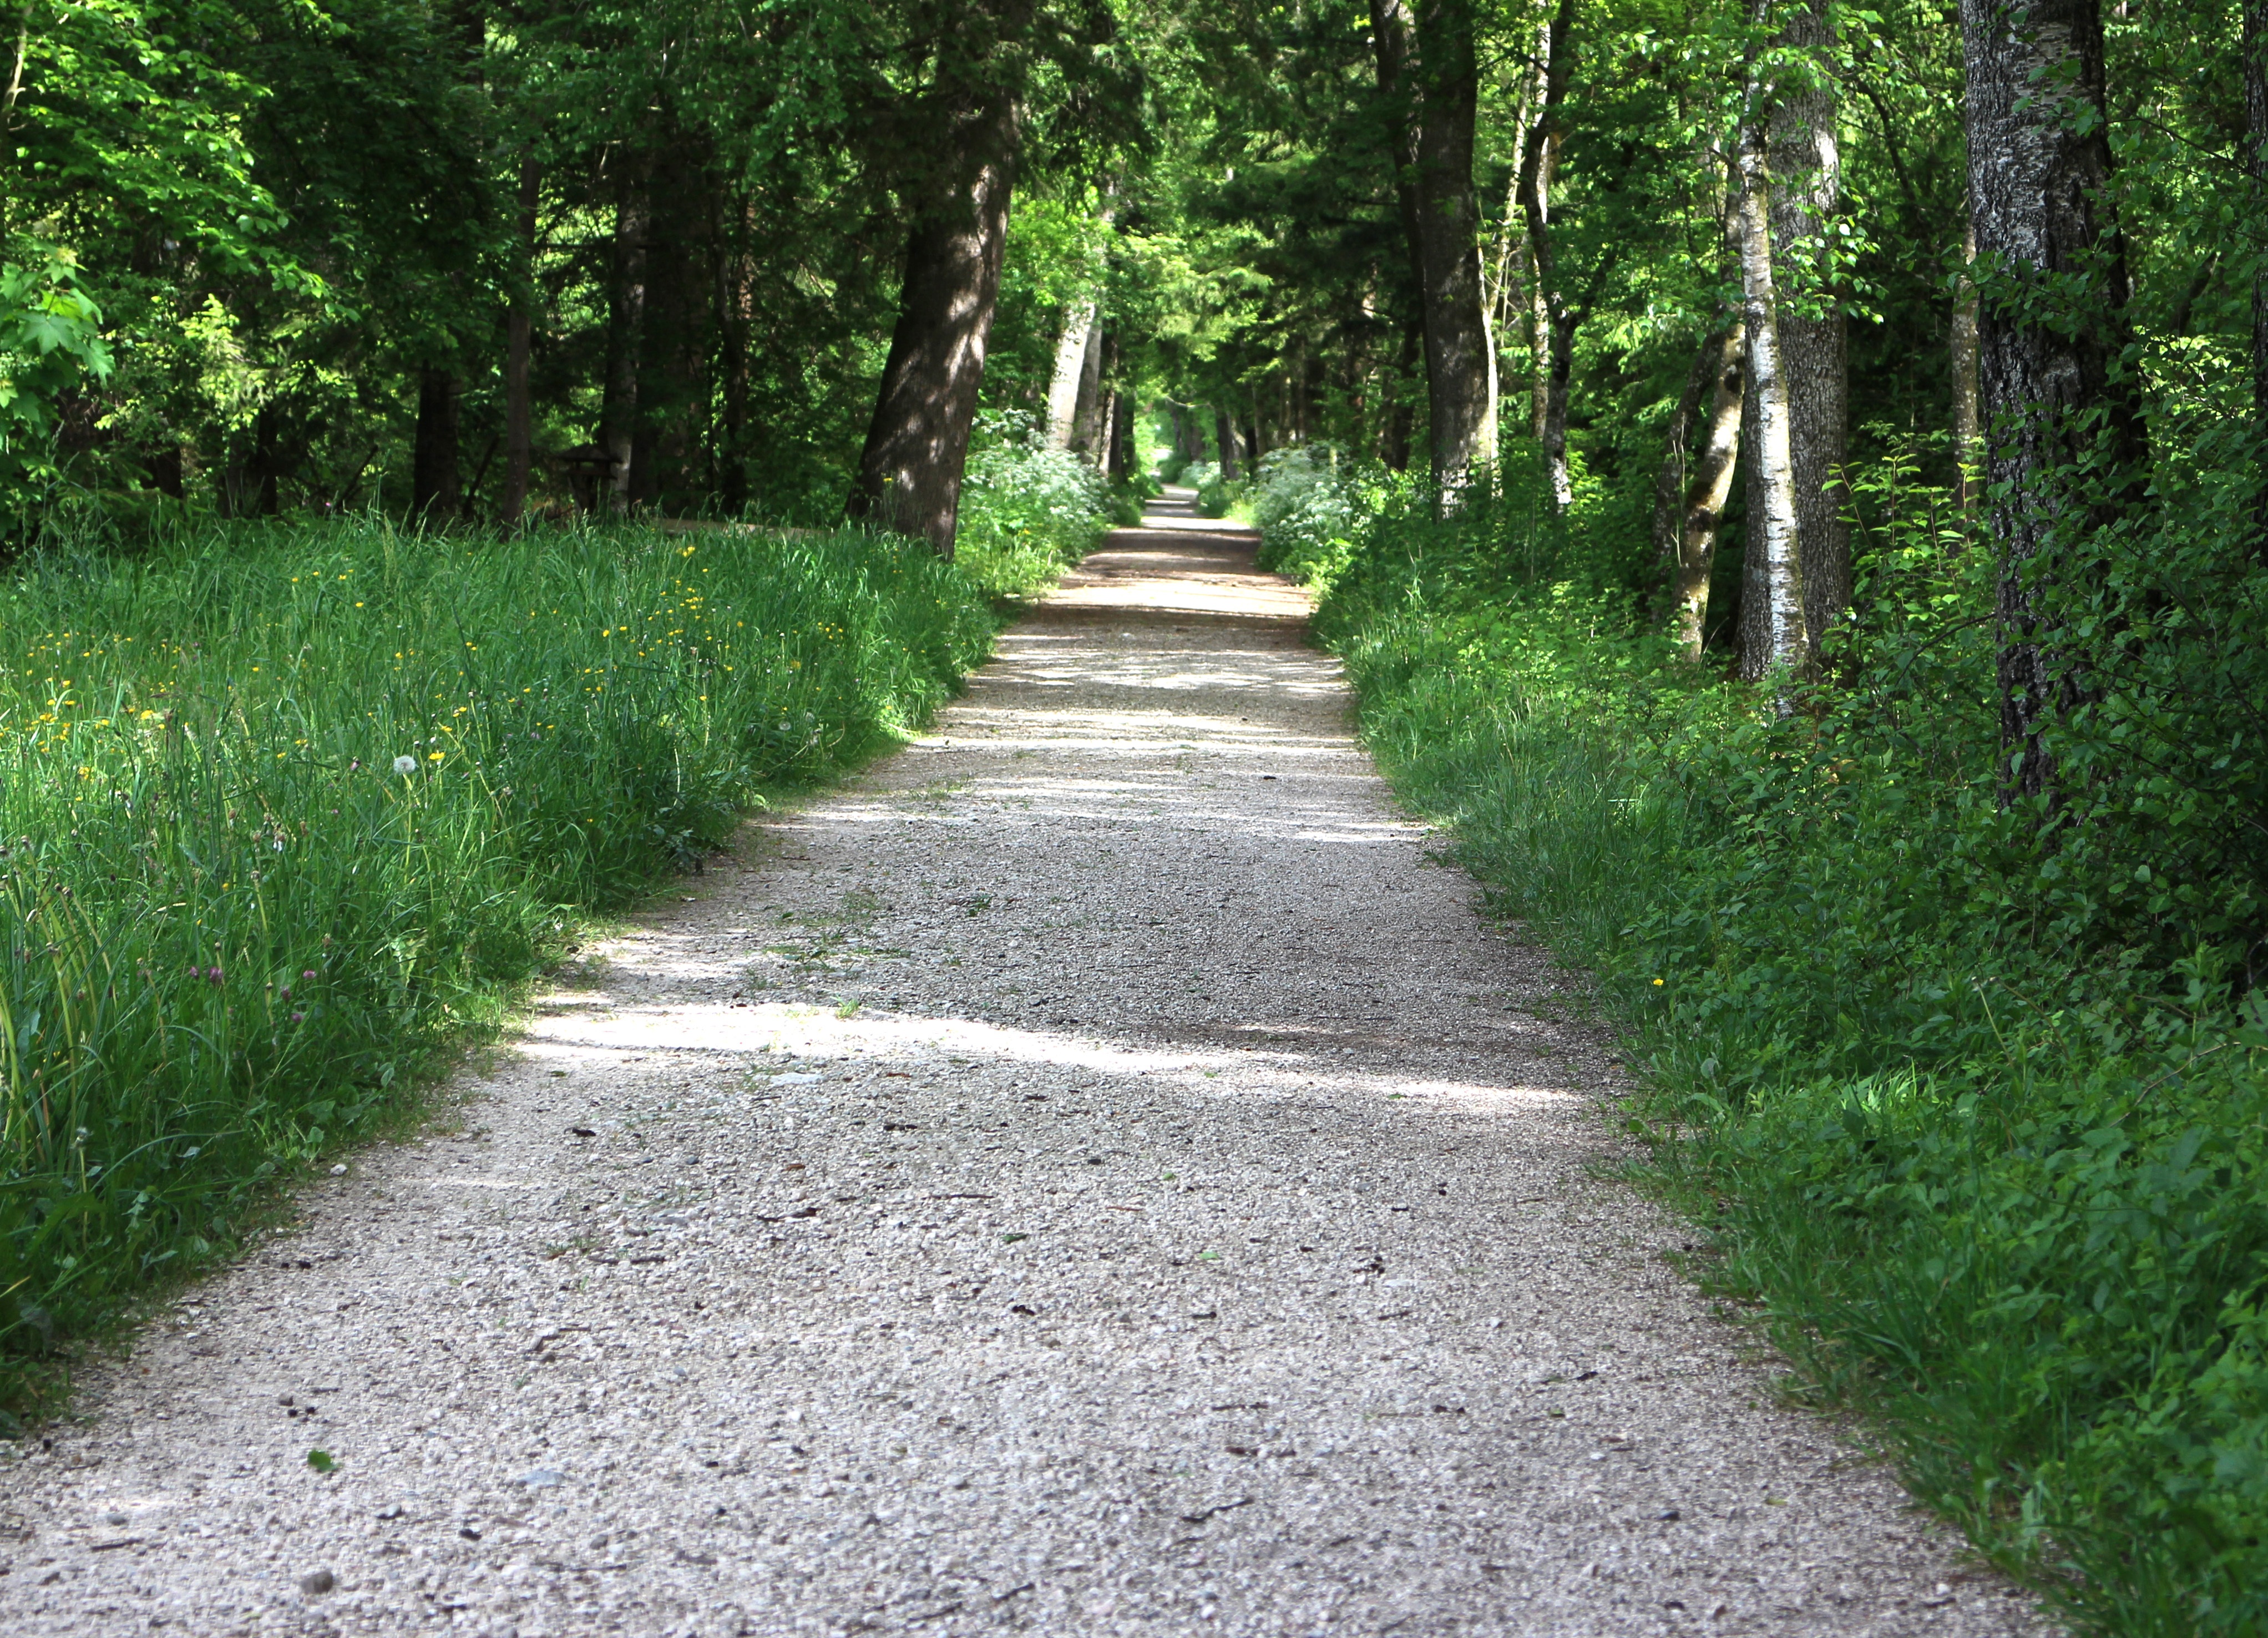
tree, forest, trail, walkway, green, lane, trees, shrub, woodland, habitat, away, forest path